Alfred Seifert

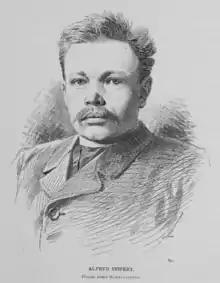
Alfred Seifert (by Josef Mukařovský, 1885)

Alfred Seifert (6 September 1850 – 6 February 1901) was a Czech-German painter, acclaimed for his female portraits.